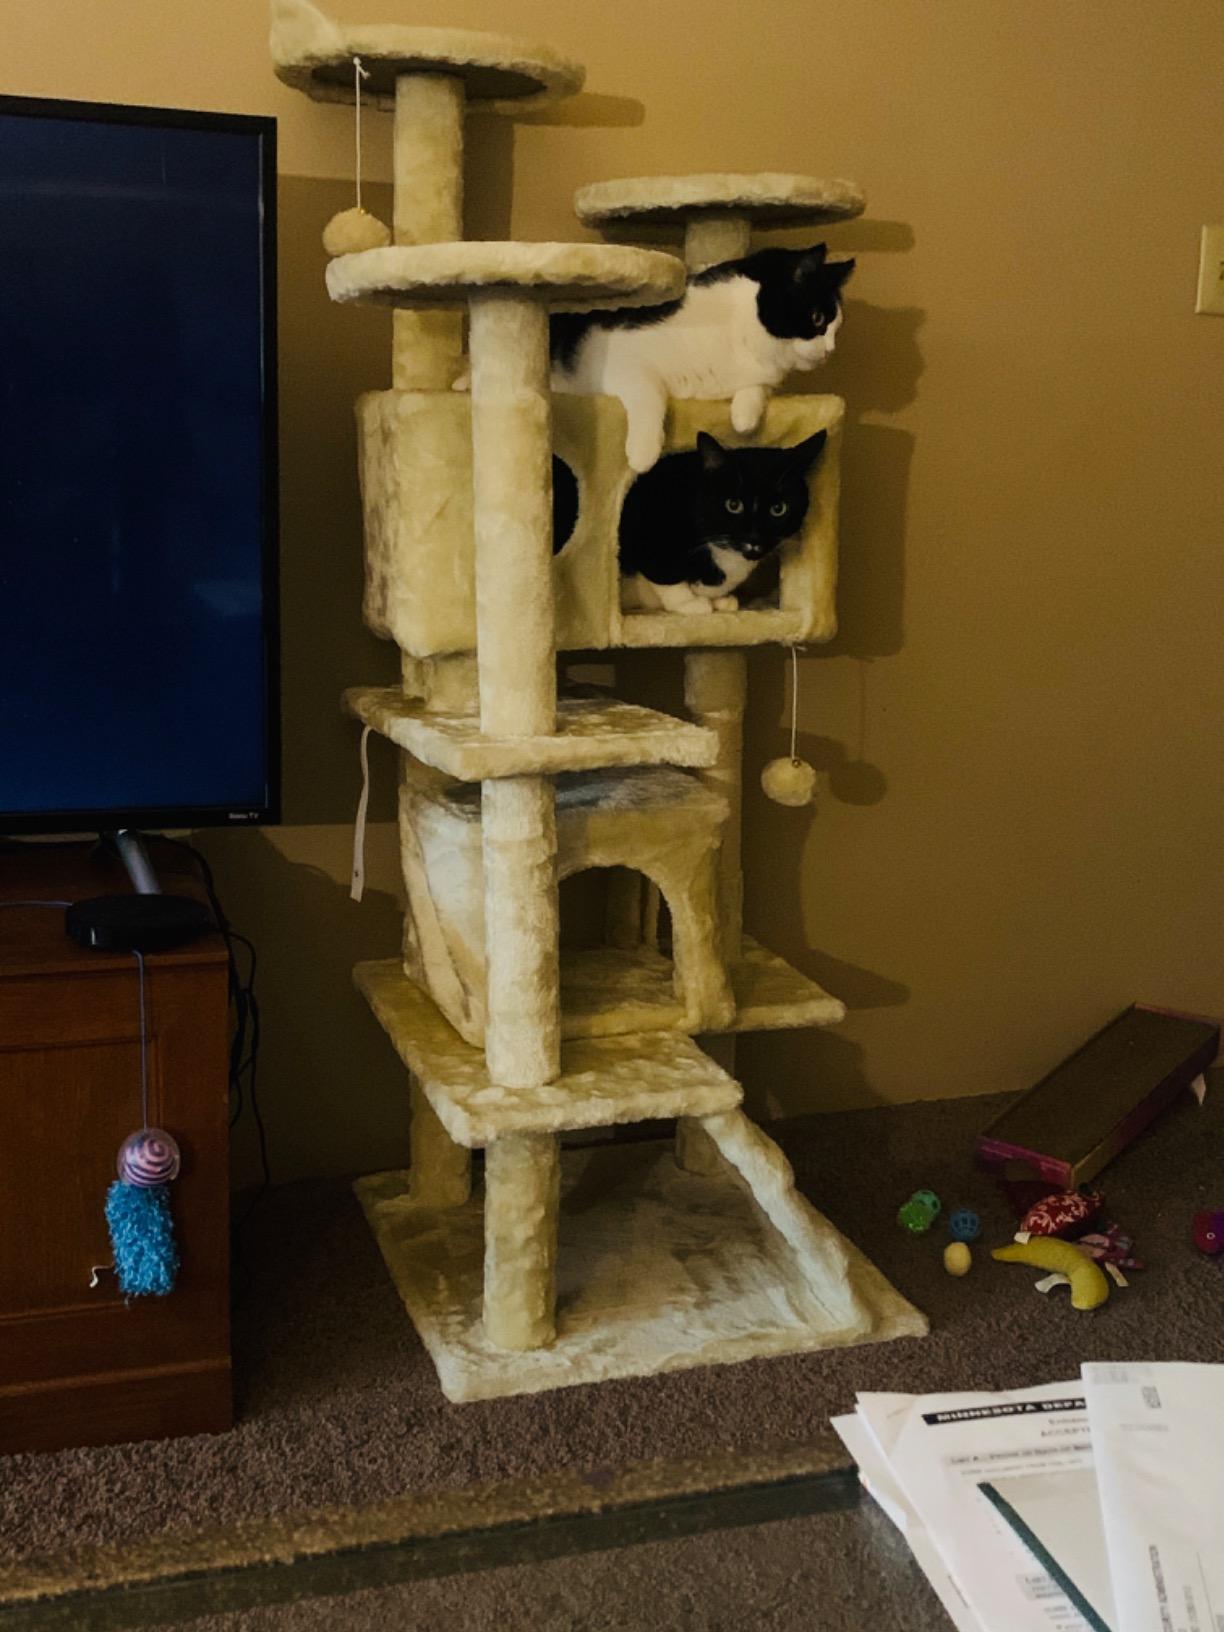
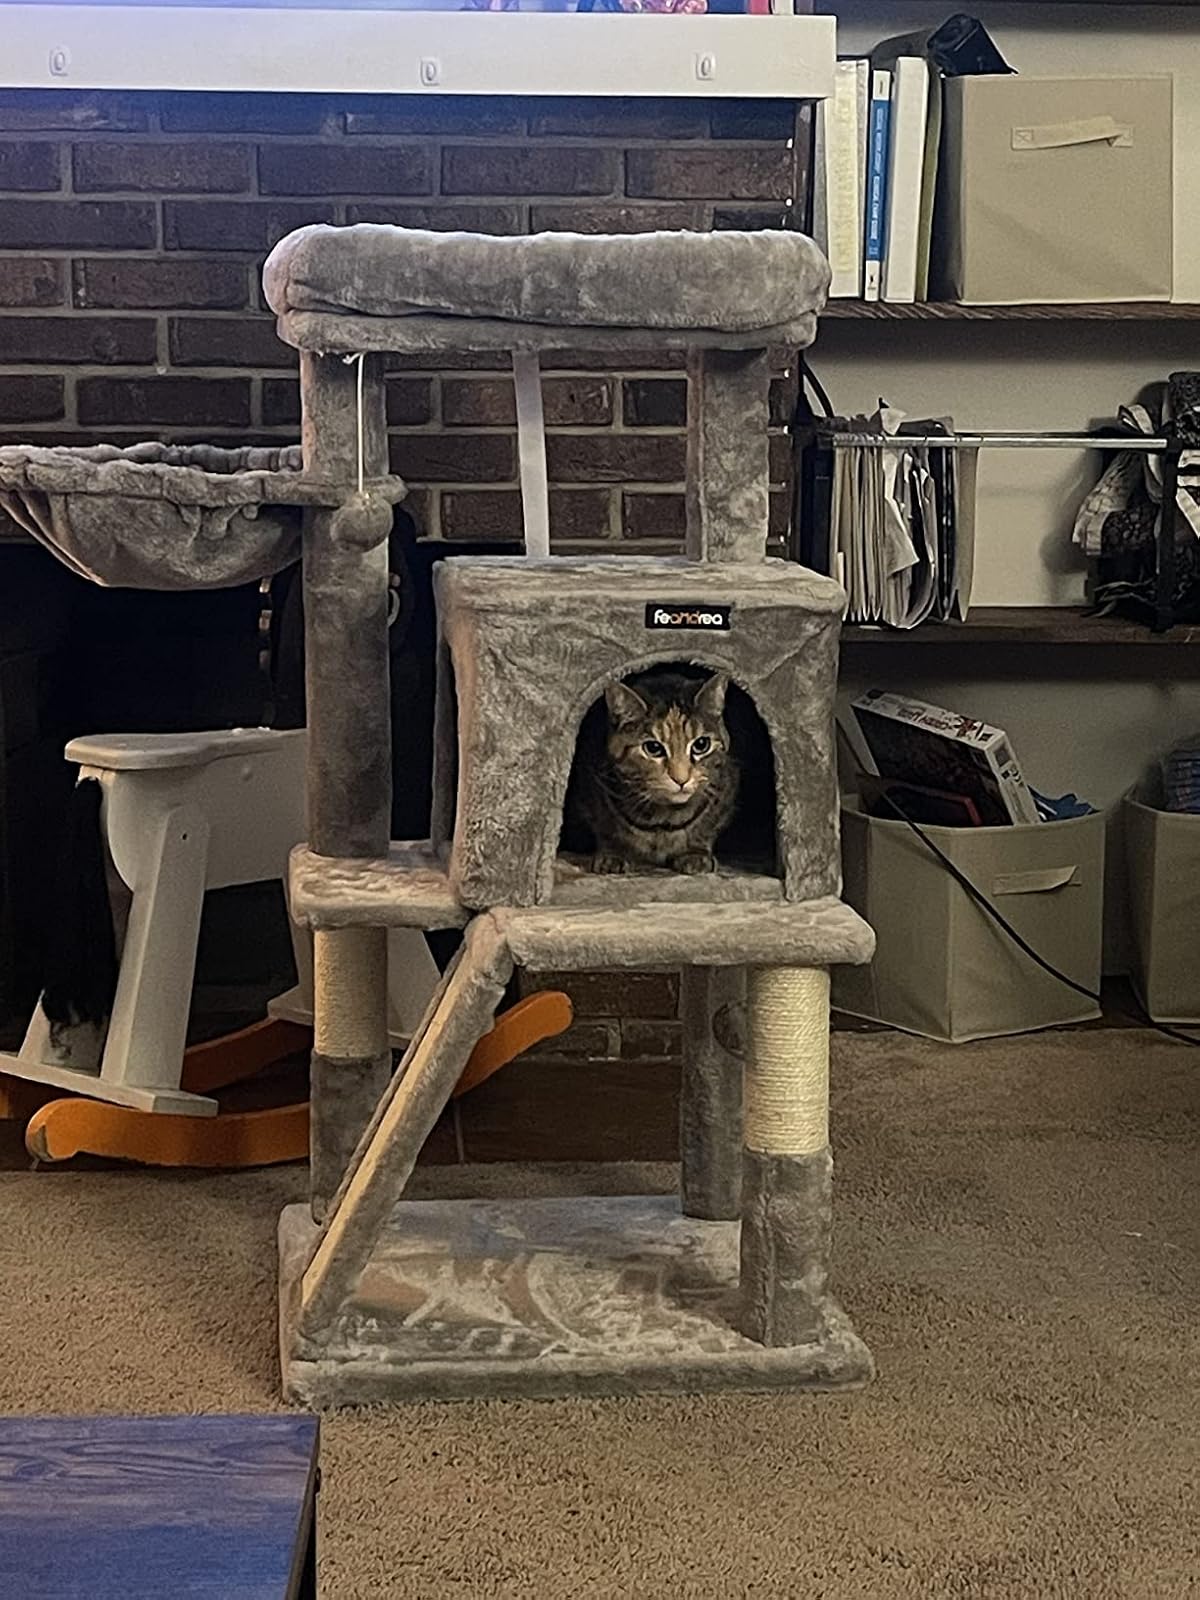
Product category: items_cat tree
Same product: no